FaSinPat

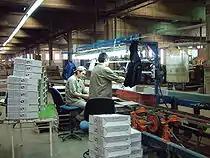
Working at FaSinPat.

The FaSinPat workers' contributions to the development of rank and file unionism ("sindicalismo de base") played a major role in their capability to organize among themselves and maintain control of the factory. This style of unionism, which incorporates worker assemblies, taking control of internal assemblies, and constituting alternative union locals presented a challenge to the dominant organizational structure of powerful unions such as the CGT (General Confederation of Labor), which have a more bureaucratic organization and a tendency to compromise to management demands. In 2000, the Zanon workers took over Local 21 of the "Sindicato de Obreros y Empleados Ceramistas de Neuquén" (SOECN), an affiliate of the national ceramists' union. The SOCEN's constitution is grounded on three basic principles: "worker's democracy", "class autonomy", and "internationalism and anti-imperialism". The style of class-conscious unionism employed by the Zanon workers under SOECN represents a break to the traditional form of Peronist unionism in Argentina. Through the SOECN, the workers have supported the Unemployed Worker's Movement of Neuquén ("Movimiento de Trabajadores Desocupados") and have supported the Unemployed Workers' Union ("Union de Trabajadores Desocupados").